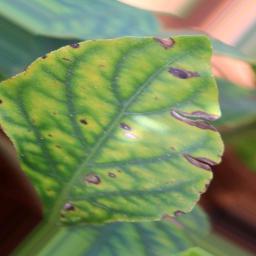
Label: cercospora